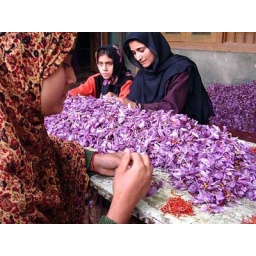
A family in picking saffron flowers from their field at Pampore, 17 kms from Srinagar on Srinagar-Jammu National Highway